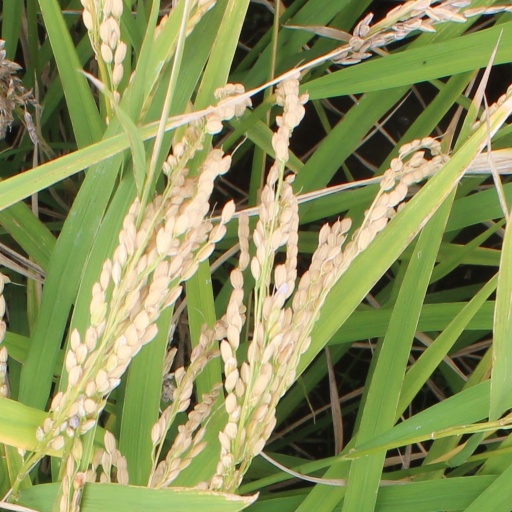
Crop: rice